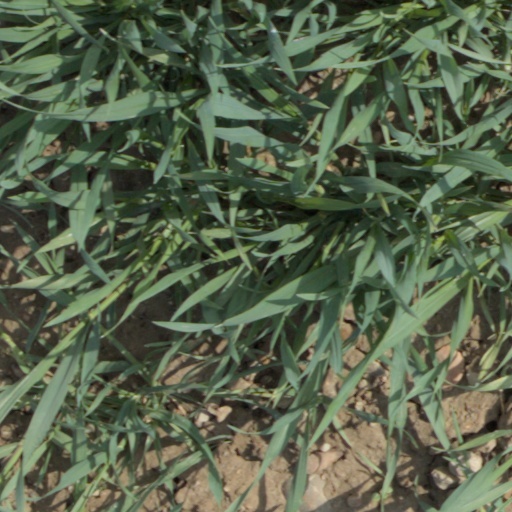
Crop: wheat